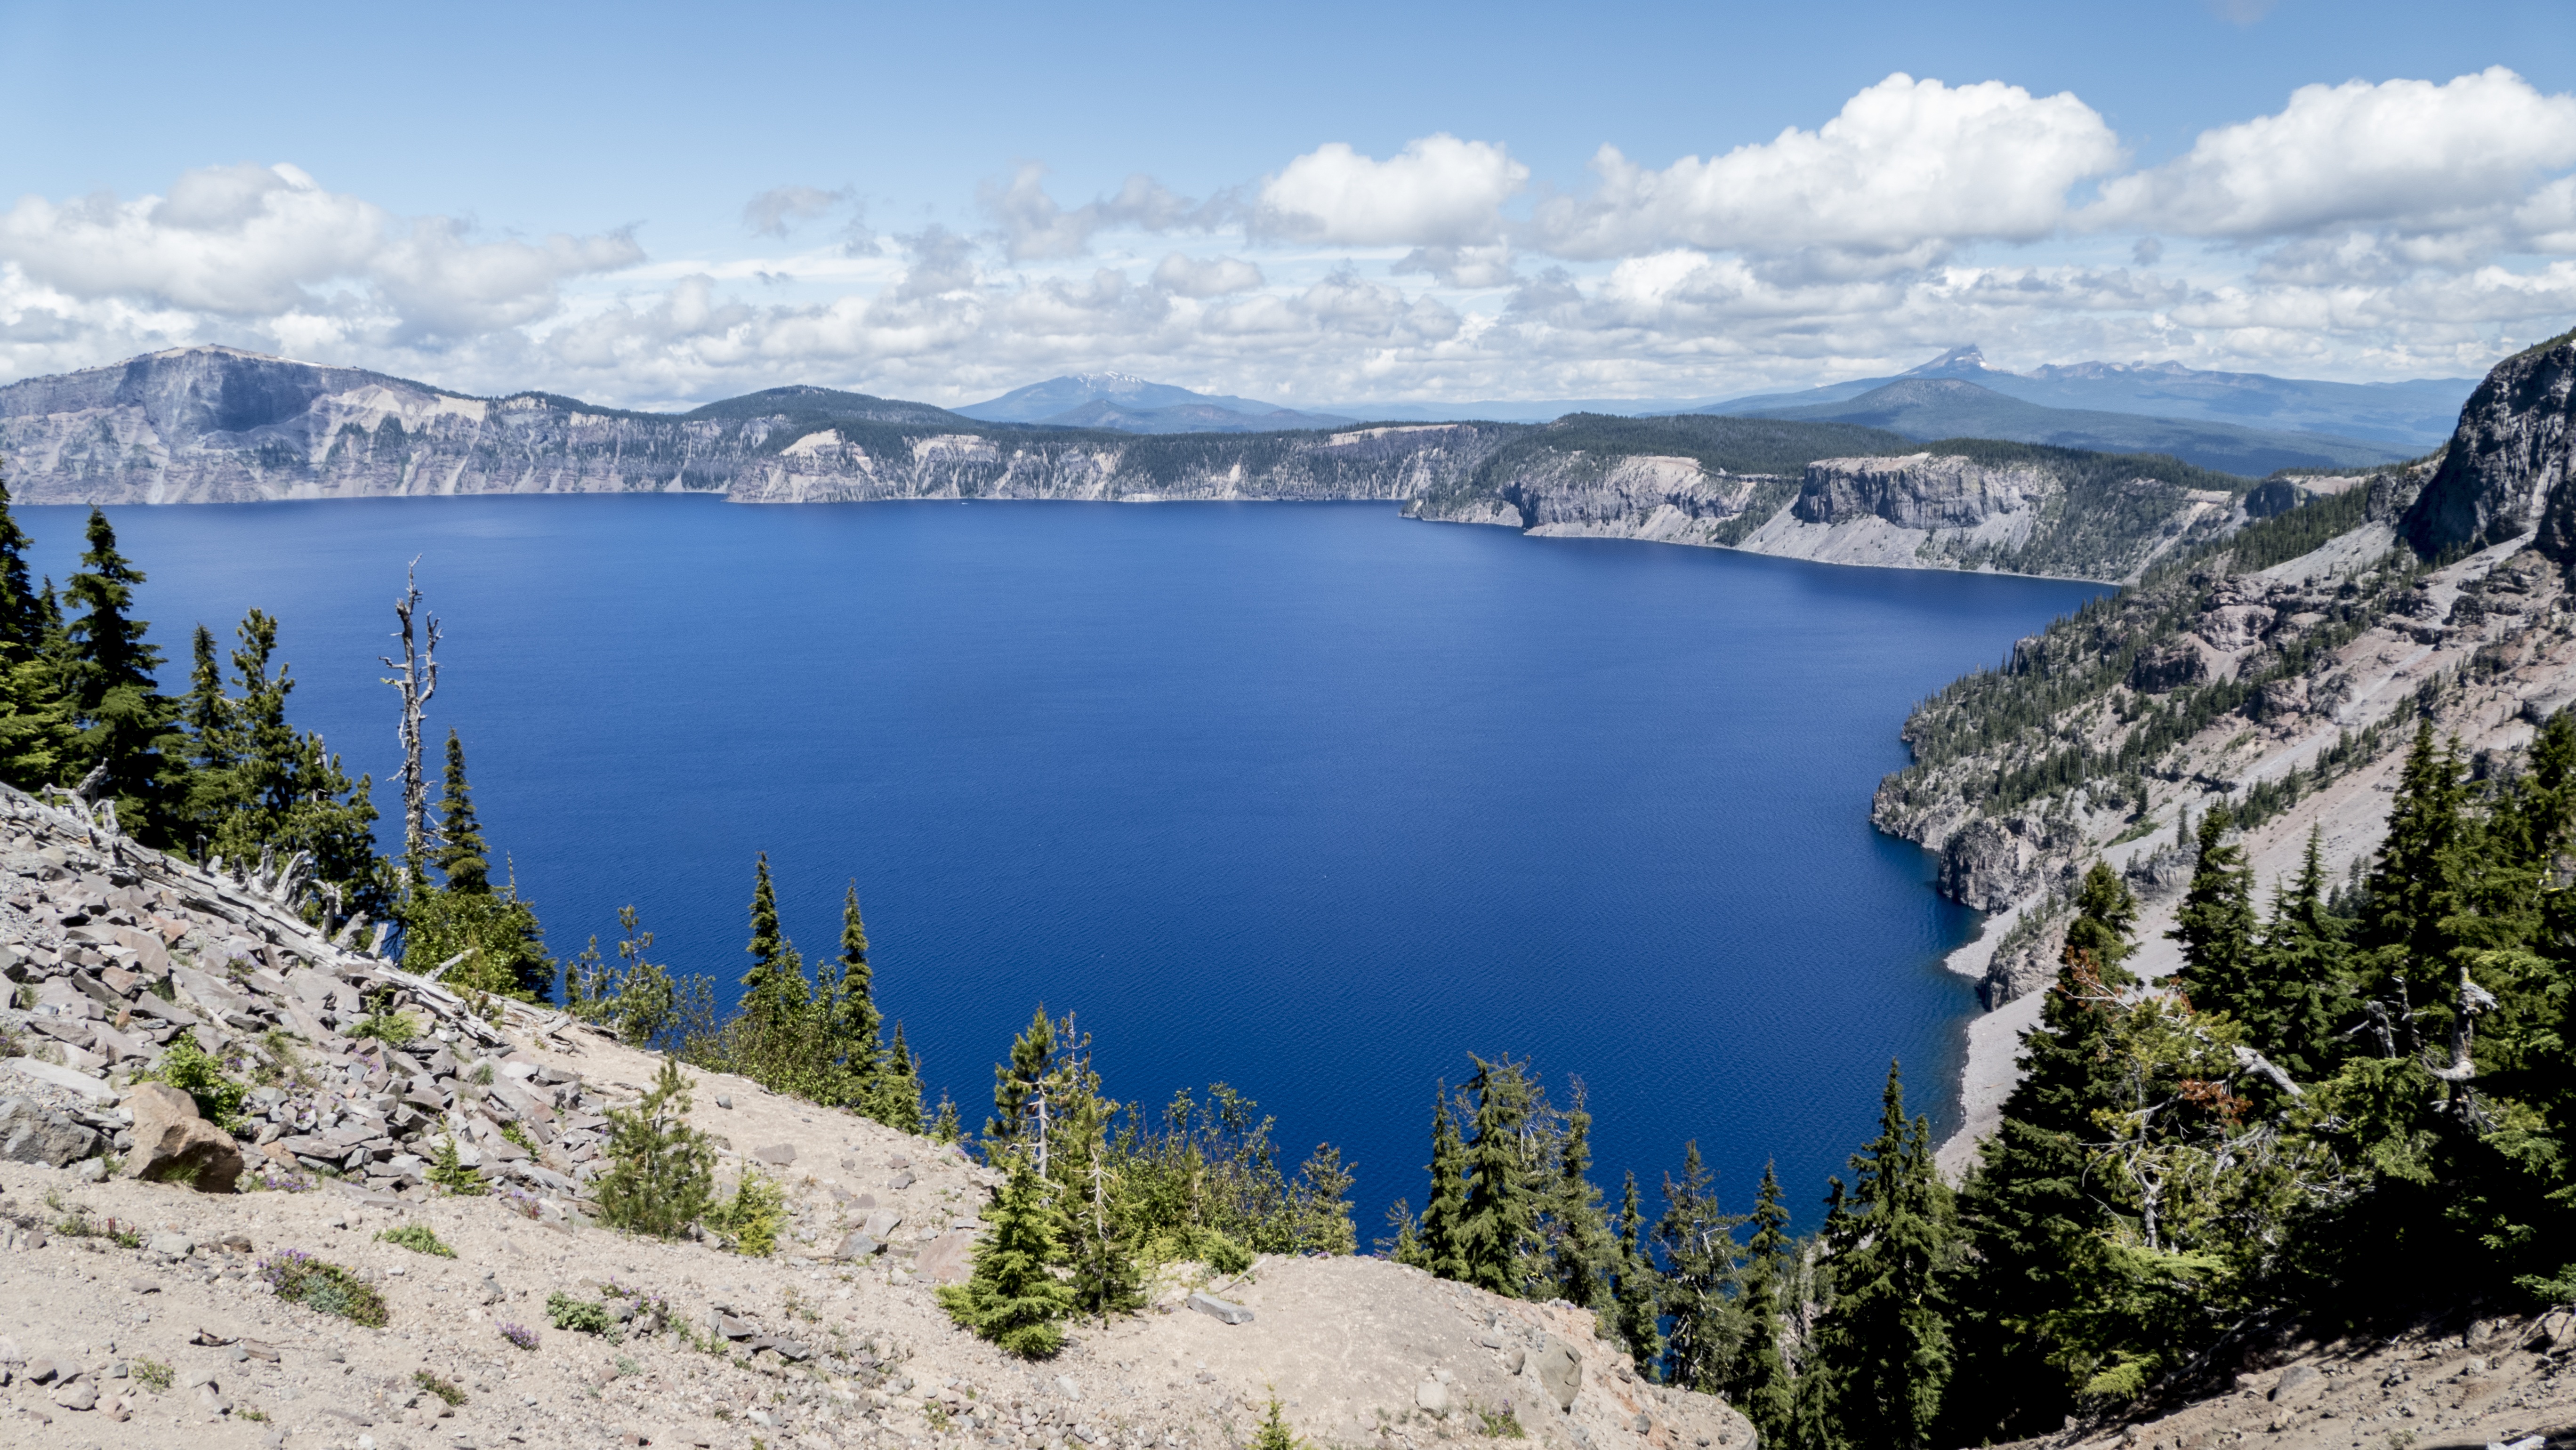
landscape, wilderness, mountain, snow, lake, adventure, mountain range, travel, scenic, scenery, fjord, reservoir, ridge, body of water, mountains, alps, mountain lake, fell, loch, crater lake, moraine, landform, tarn, mountain pass, mountainous landforms